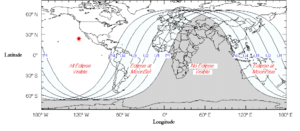
L'éclipse lunaire du 21 décembre 2010 est une éclipse lunaire totale. Elle s'est produite de 5:27 à 11:06 UTC le 21 décembre, coïncidant avec la date du solstice d'hiver de l'hémisphère nord.
Une éclipse lunaire, ou éclipse de Lune, est une éclipse se produisant à chaque fois que la Lune se trouve dans l'ombre de la Terre. D'un point de vue lunaire, il s'agit d'une occultation du Soleil par la Terre. Cela se produit uniquement lorsque la Lune est éclairée, et quand le Soleil, la Terre et la Lune sont alignés ou proches de l’être. Le type et la taille d'une éclipse lunaire dépendent de la position relative de la Lune par rapport à ses nœuds orbitaux.